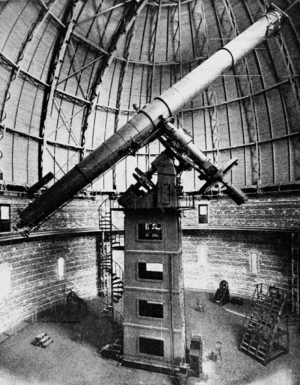
L'Étoile mystérieuse est le dixième album de bande dessinée des Aventures de Tintin, prépublié en noir et blanc du 20 octobre 1941 au 21 mai 1942 dans les pages du Soir. L'album en couleur est paru en 1942.